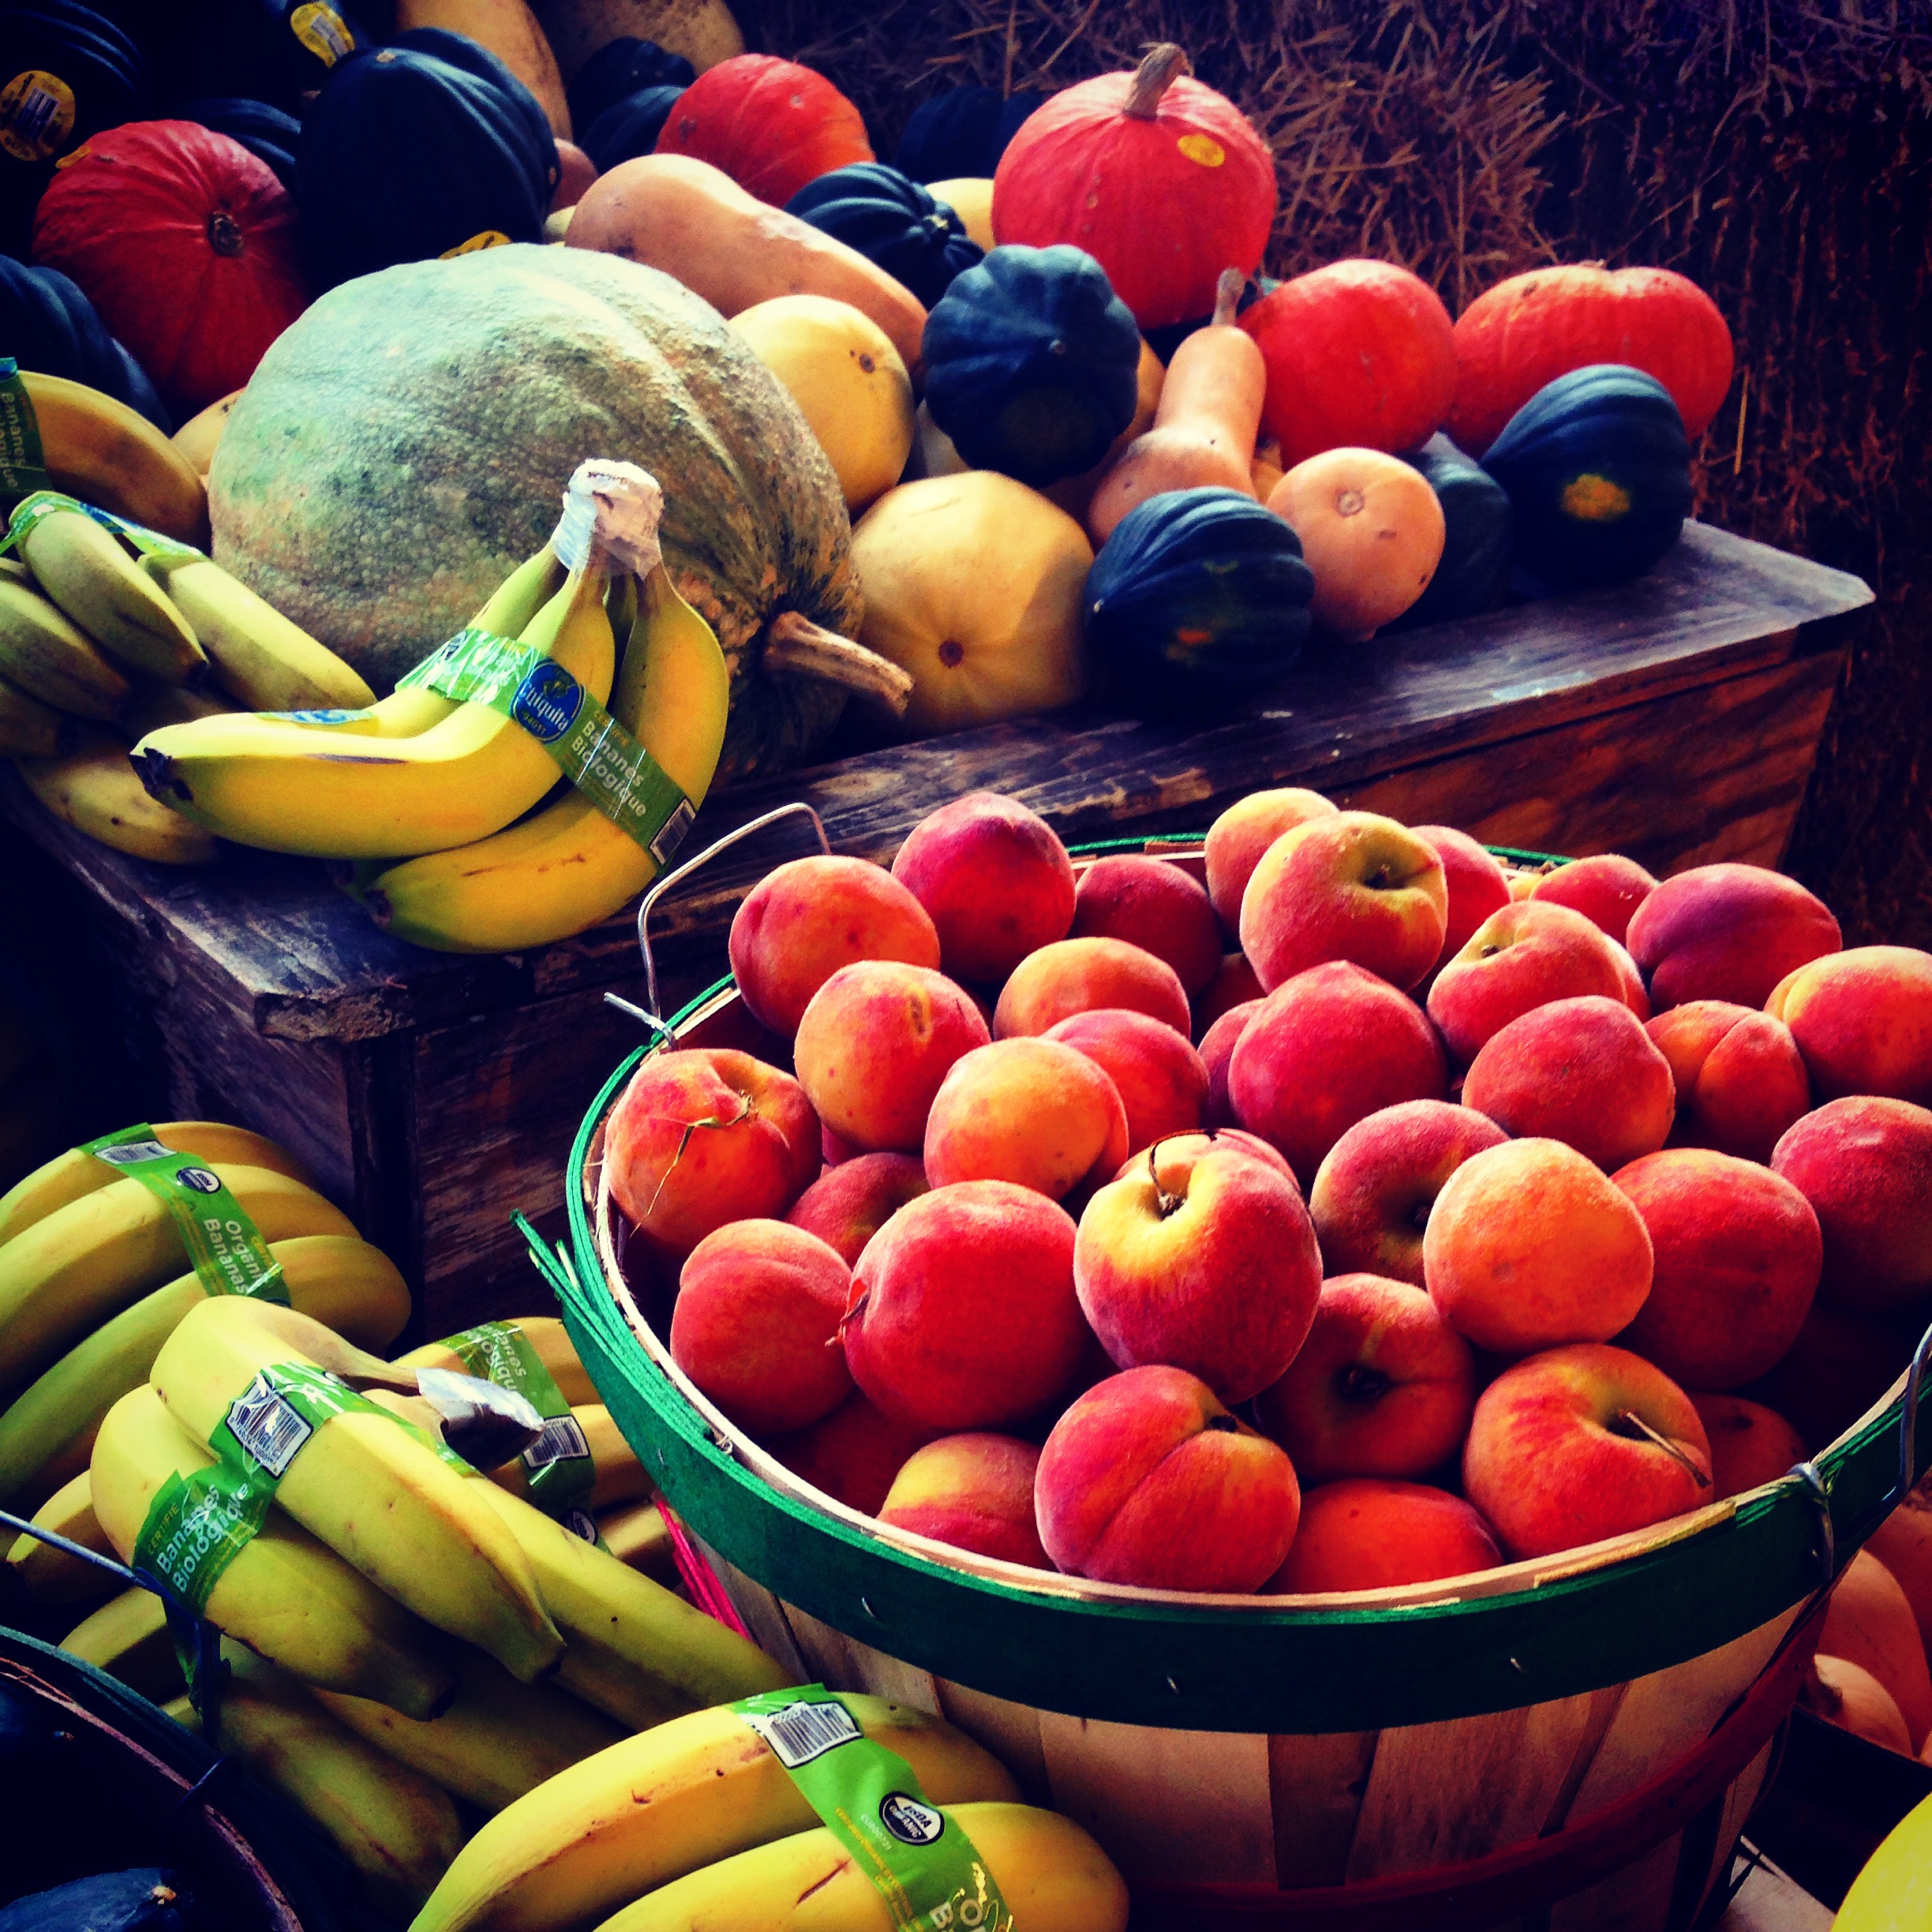
plant, fruit, food, produce, fresh, market, basket, bananas, vegetables, fruits, apples, ingredients, fruit basket, peaches, flowering plant, rose family, land plant, public domain images